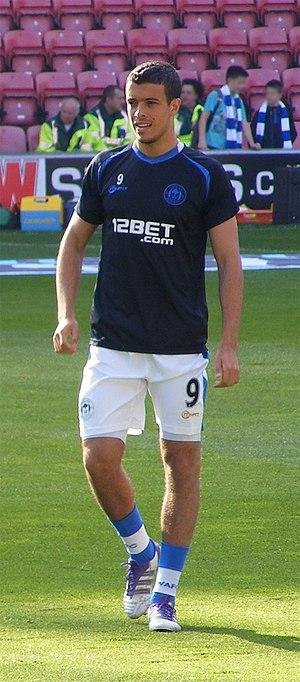
Franco Di Santo, né le 7 avril 1989, à Mendoza, est un footballeur argentin. Il joue actuellement au poste d'attaquant.